Opus craticum

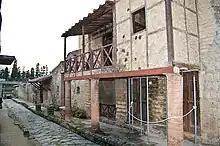
The House of "Opus Craticum", Herculaneum, Italy

Opus craticum or "craticii" is an ancient Roman construction technique described by Vitruvius in his books "De architectura" as wattlework which is plastered over. It is often employed to construct partition walls and floors. Vitruvius disparaged this building technique as a grave fire risk, likely to have cracked plaster, and not durable. Surviving examples were found in the archaeological excavations at Pompeii and more so at Herculaneum, buried by the eruption of Mount Vesuvius in 79 AD and excavated beginning in 1929.